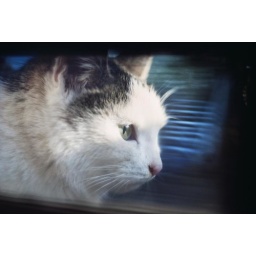
There are a bunch of cats in my neighborhood. This guy was sitting on my bathroom window sill.